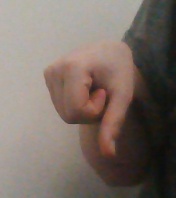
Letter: waw